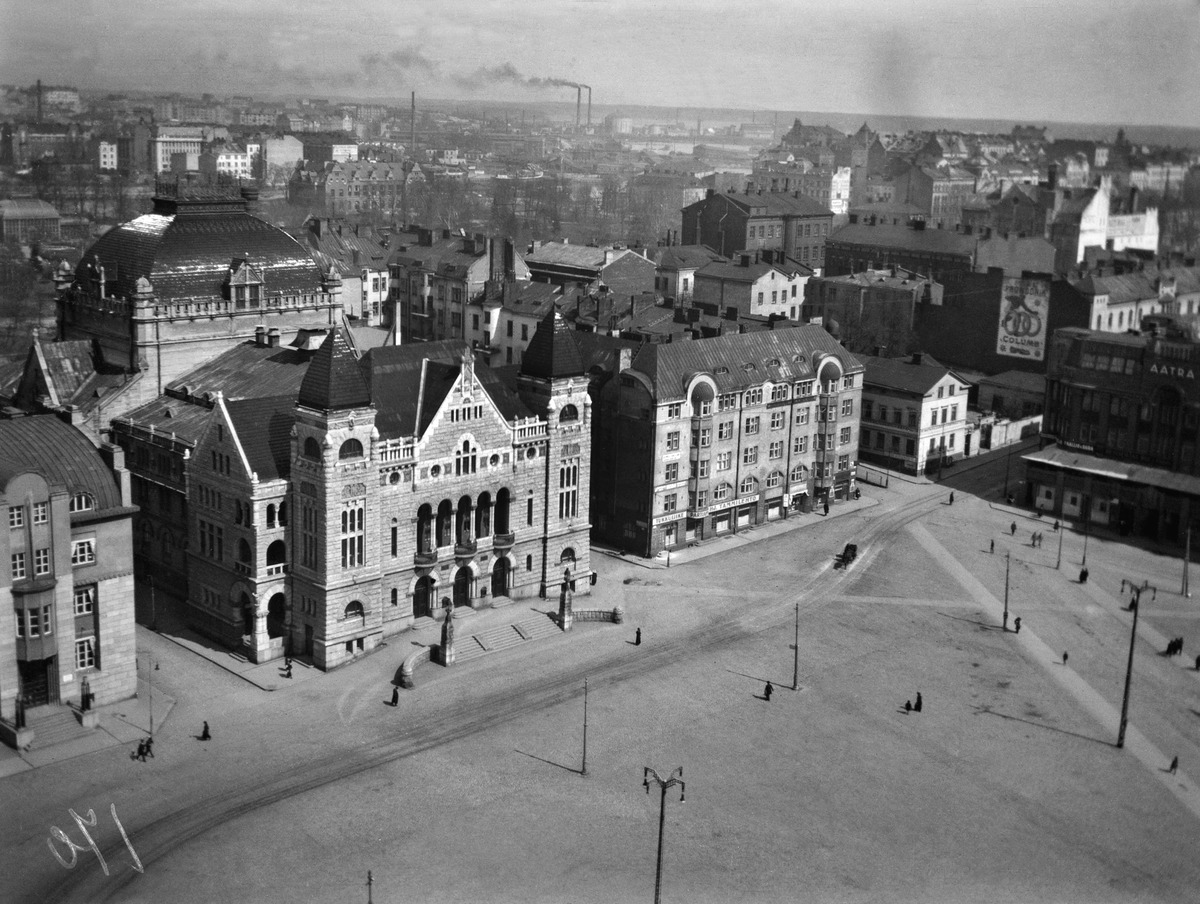
Rautatientori nähtynä Rautatieaseman tornista
sisällön kuvaus: Rautatientori nähtynä Rautatieaseman tornista. Kansallisteatteri ja oikealla

Vilhonkatu 9, 7. mustavalkoinen
Kuvaaja: Timiriasew, Ivan, valokuvaaja
Ajankohta: kuvausaika 1910 -luku
Paikka: Suomi, Uusimaa, Helsinki, Kluuvi Helsinki, Rautatientori. Vilhonkatu 9,7
Aiheet: aukiot, torit, julkiset rakennukset, teatterit